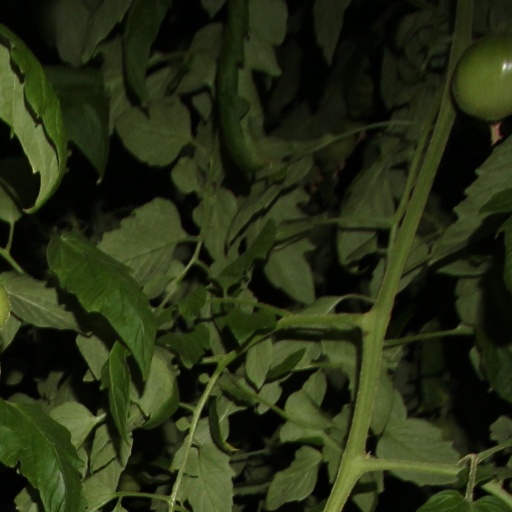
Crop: tomato